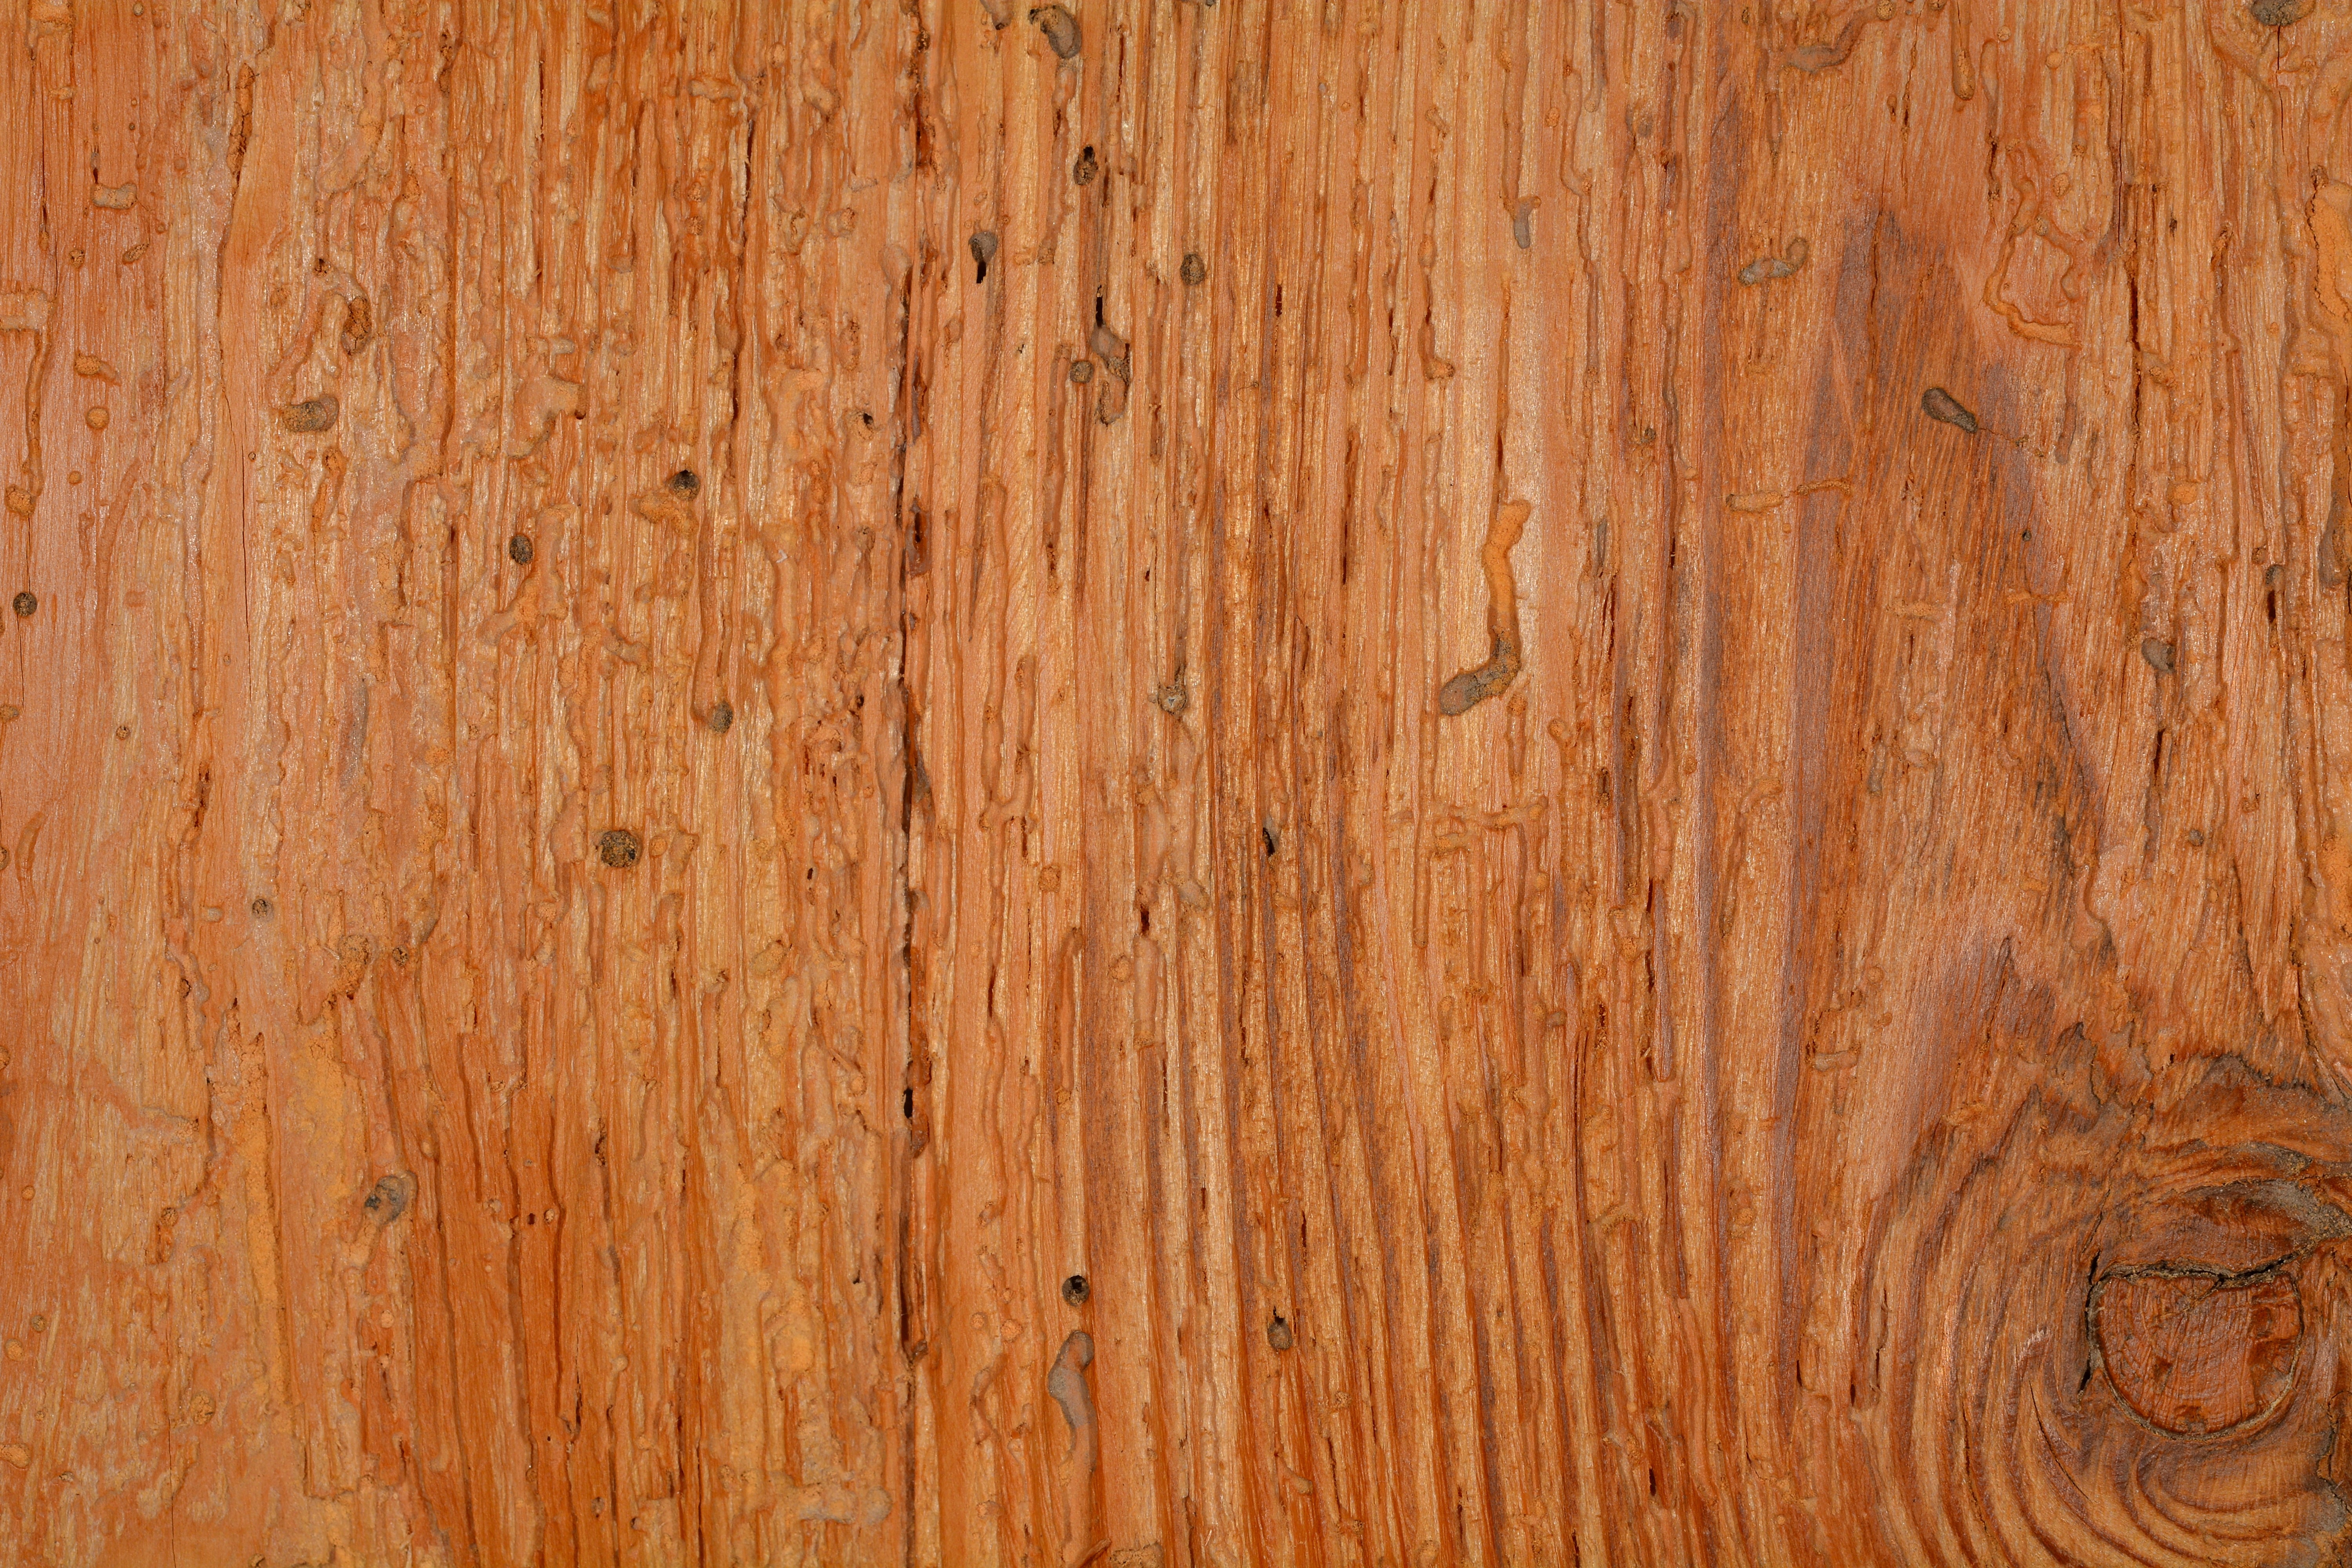
structure, wood, grain, texture, plank, floor, brown, lumber, background, hardwood, flooring, plywood, wood flooring, laminate flooring, wood stain